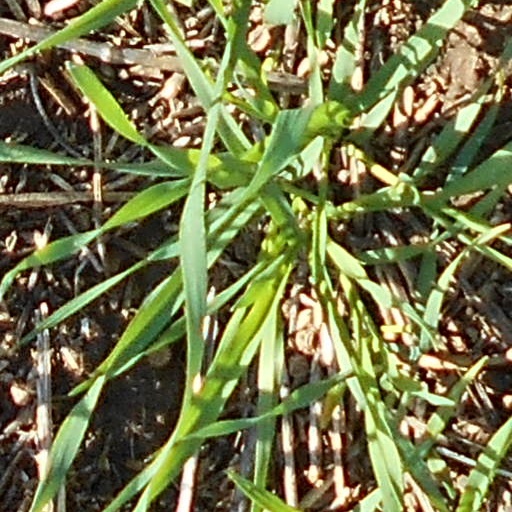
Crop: wheat